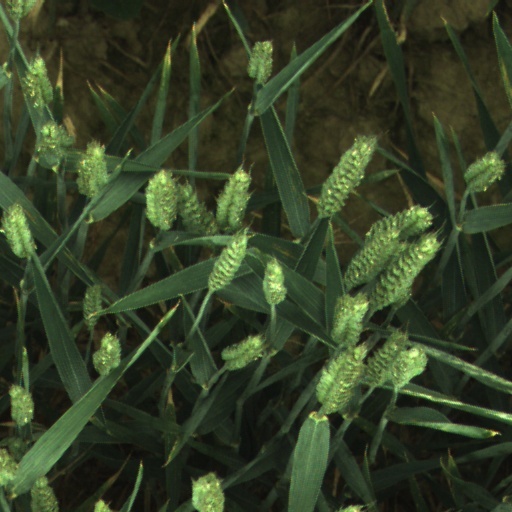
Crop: wheat